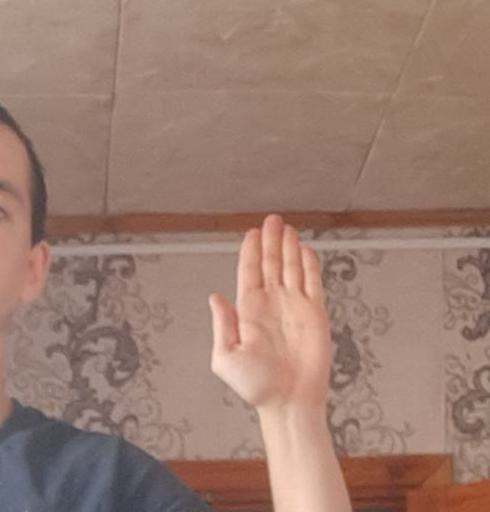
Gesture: stop